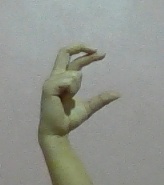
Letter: thal